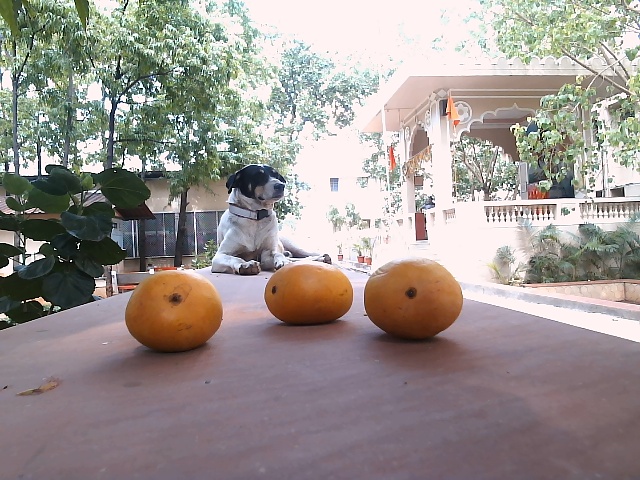
Label: Ripe_Mango